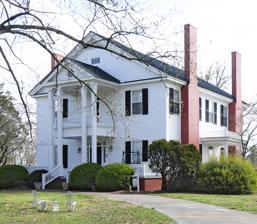
Building: Nuckolls-Jefferies House
Country: United States of America
Year built: 1843
Historic house in South Carolina, United States United States historic place Nuckolls-Jefferies House U.S. National Register of Historic Places Nuckolls-Jeffries House, March 2012 Show map of South Carolina Show map of the United States Location 571 Asbury Rd., near Pacolet, South Carolina Coordinates 34°55′47.8″N 81°39′27.1″W / 34.929944°N 81.657528°W / 34.929944; -81.657528 Area 1.4 acres (0.57 ha) Built 1843 ( 1843 ) Architectural style Greek Revival, Classical Revival NRHP reference No. 07000336 Added to NRHP April 18, 2007 Nuckolls-Jefferies House , also known as the Nuckolls House and Wagstop Plantation, is a historic plantation house located near Pacolet , Cherokee County, South Carolina . It was built in 1843, with alterations in the 1870s or 1880s. It is a 2 + 1 ⁄ 2 -story, frame residence in a combined Greek Revival / Classical Revival style.  It is clad in weatherboard and sits on a stone foundation. The front facade features a two-tiered central, pedimented portico supported by two sets of slender wooden posts. The rear of the house has a two-story ell, built during the 1996 restoration.  Also on the property are three contributing outbuildings: a small, one-story log gable-front building that dates from the mid-to-late 19th century that served as the farm's smokehouse, a 1 + 1 ⁄ 2 -story gable-front frame barn, and another frame gable-front barn with side shed lean-to extensions. It was listed in the National Register of Historic Places in 2007. References